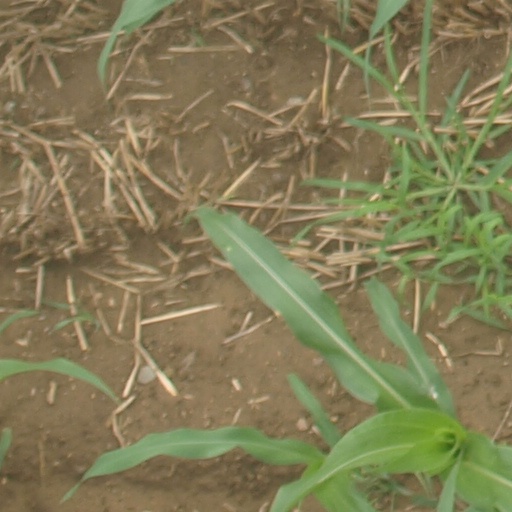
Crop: maize; corn